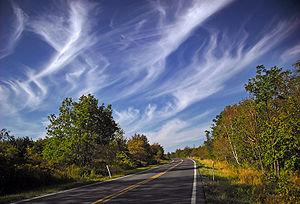
Noyes Township est un township, situé au nord de la partie centrale du comté de Clinton, aux États-Unis. En 2010, il comptait une population de 357 habitants.